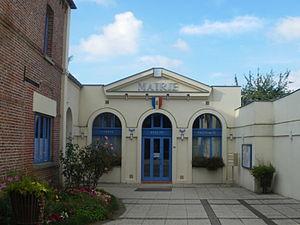
Vue de la mairie de Fouquières-lès-Béthune.
Fouquières-lès-Béthune est une commune française située dans le département du Pas-de-Calais en région Hauts-de-France.